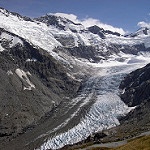
Label: glacier